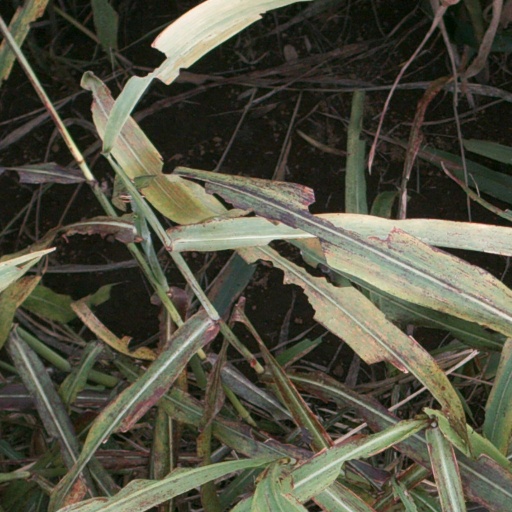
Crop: sorghum